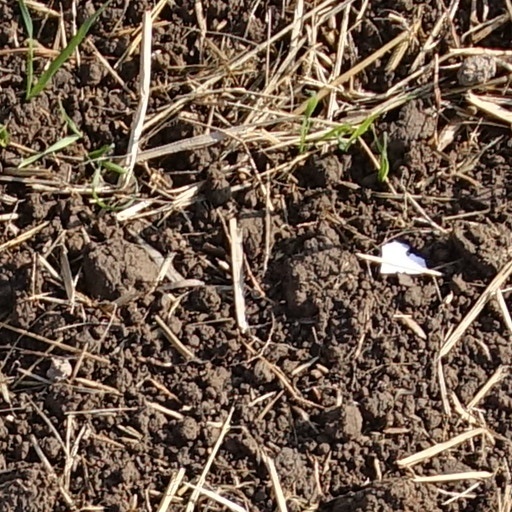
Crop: wheat